Economy of Puerto Rico

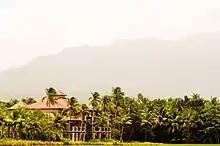
St Regis Bahia Beach Resort in Puerto Rico view of El Yunque

Recent studies have suggested there is a lack of young farmers and that 65% of the island's agriculture force is